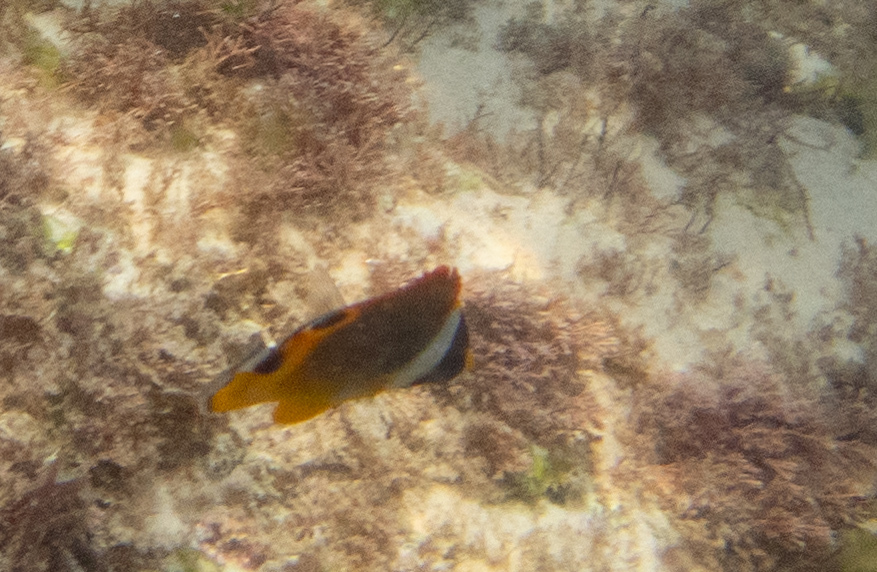
Chaetodon lunula (Raccoon Butterflyfish)